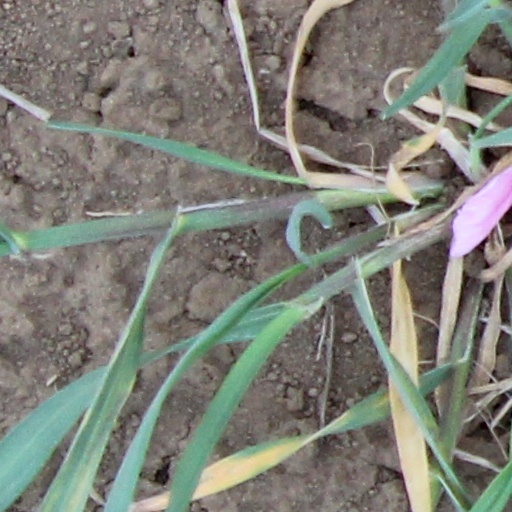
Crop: wheat